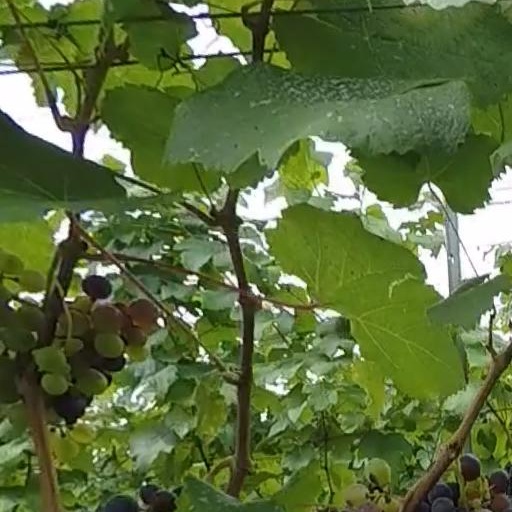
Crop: grape